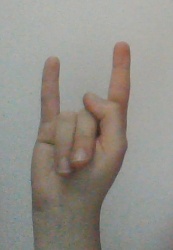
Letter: la